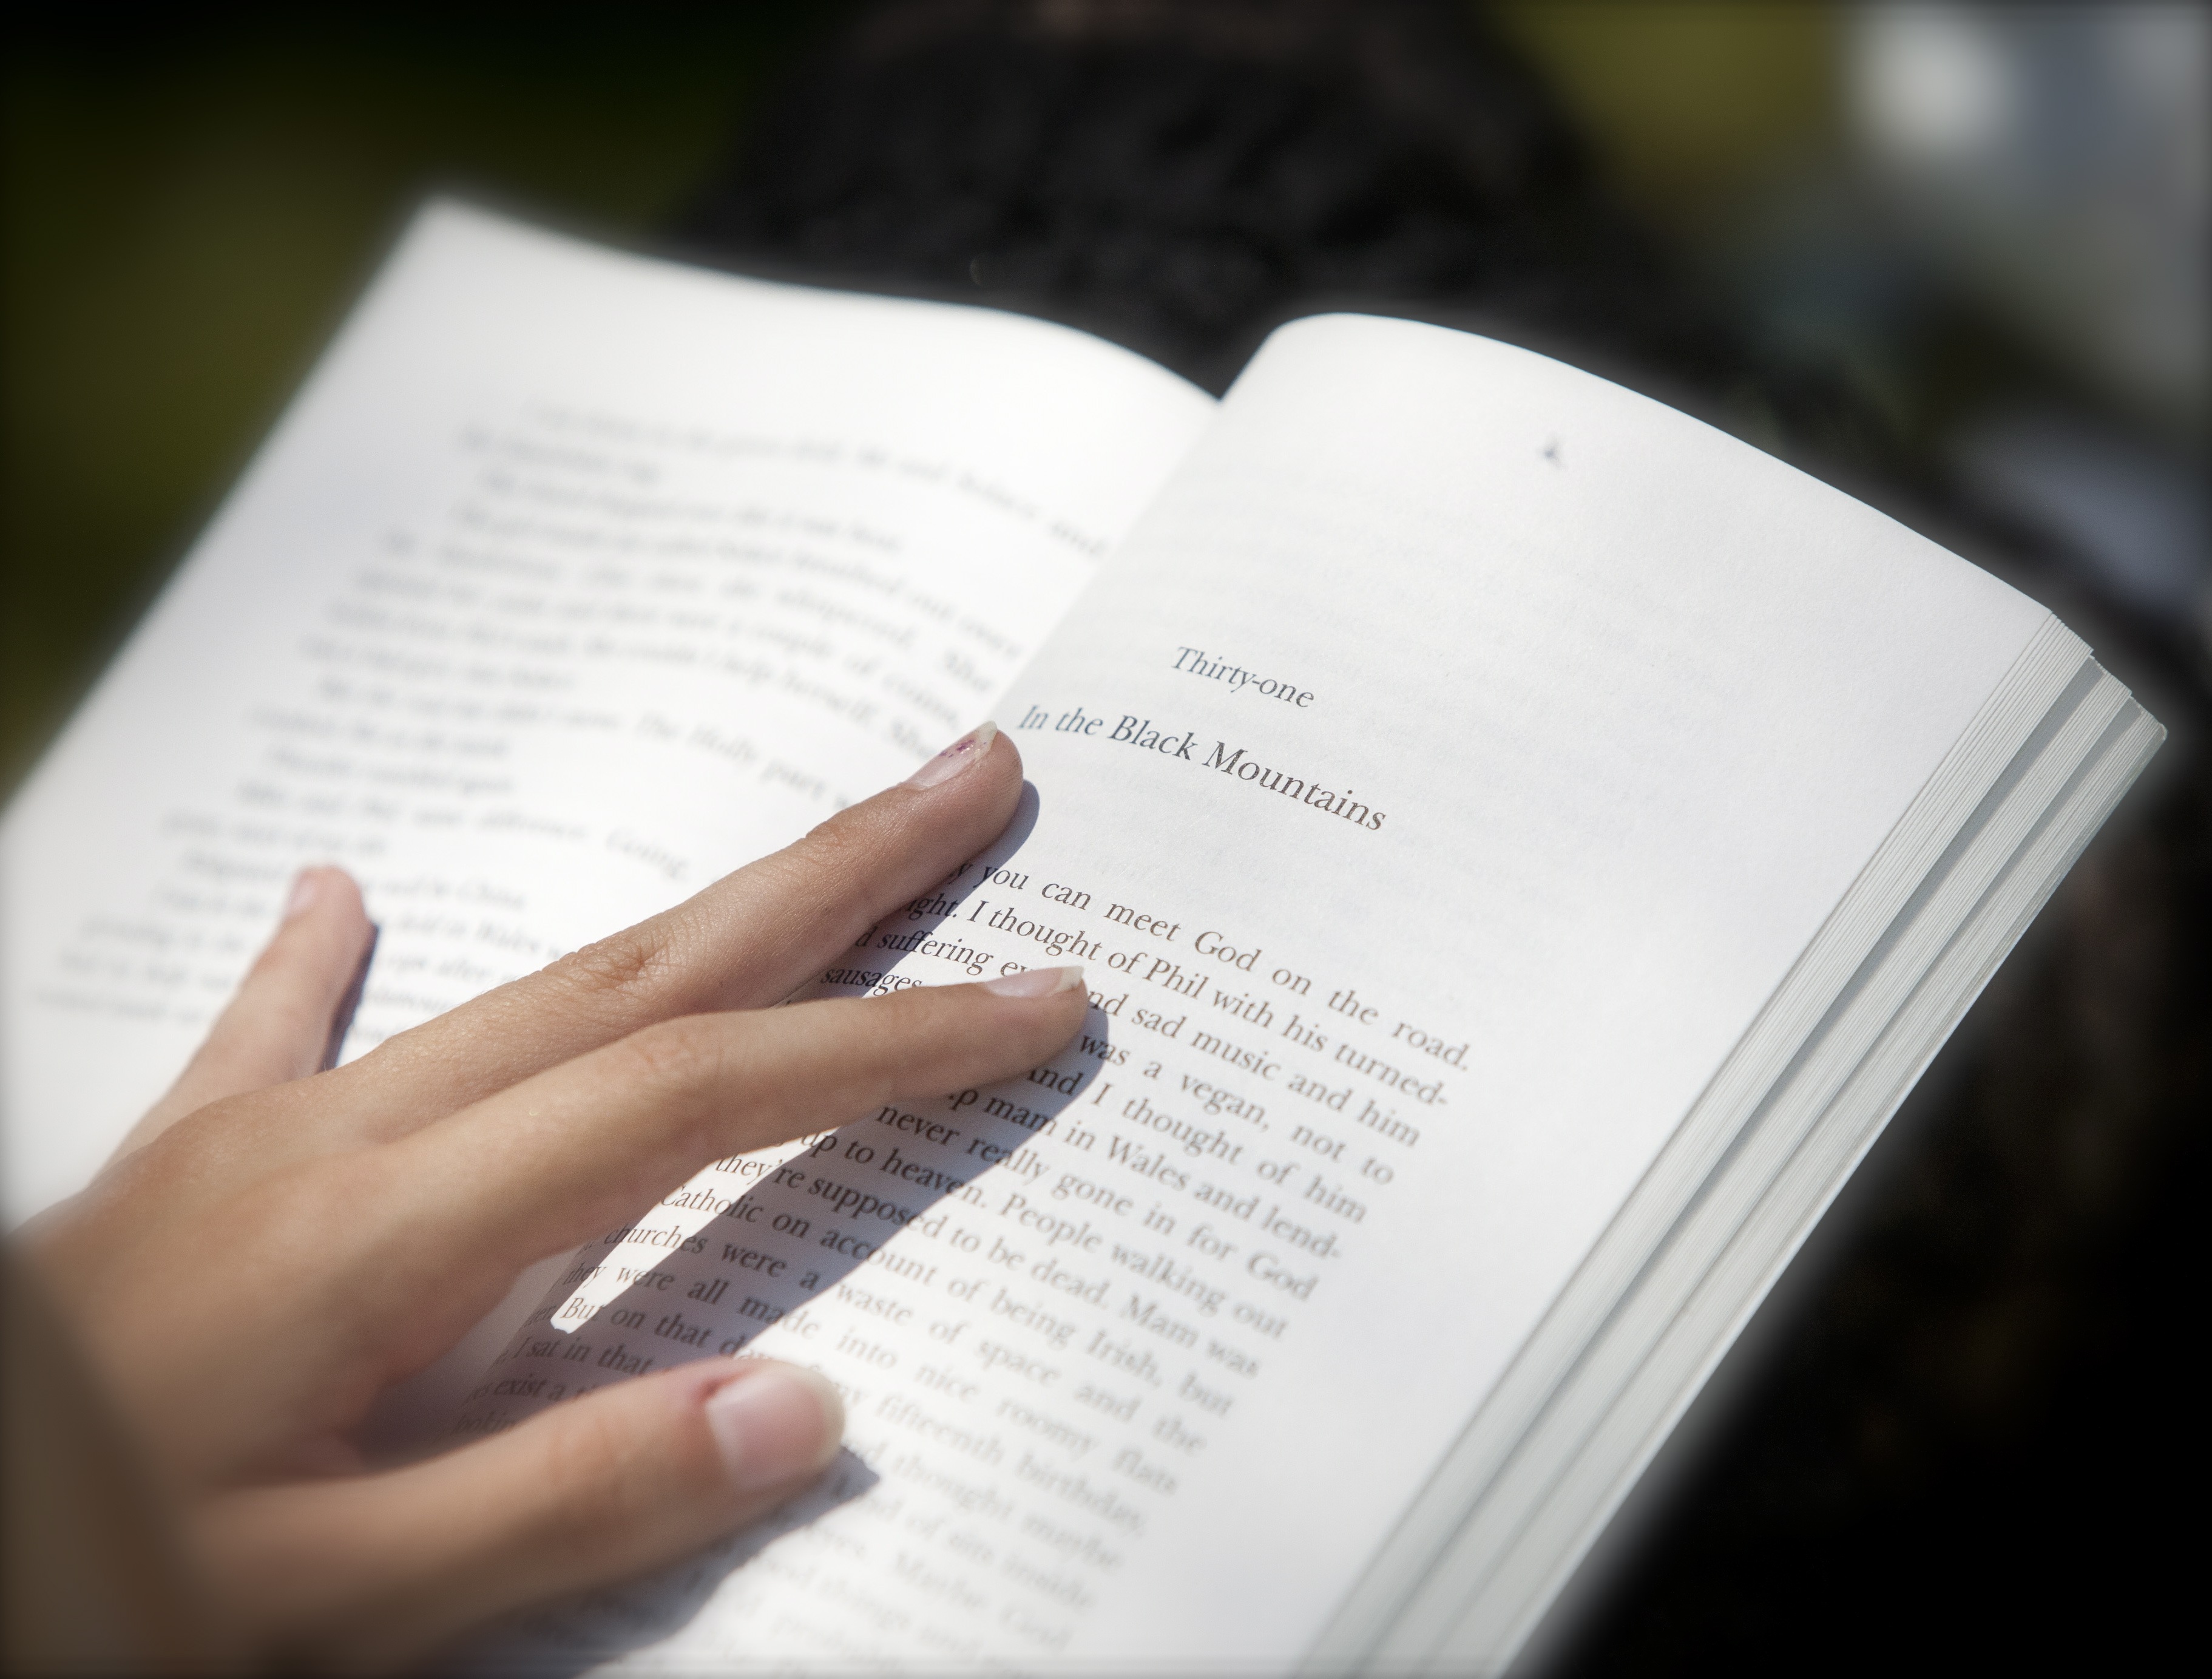
writing, hand, book, read, white, open book, close up, brand, handwriting, document, kids reading, human action